Konstantinos Kyranakis

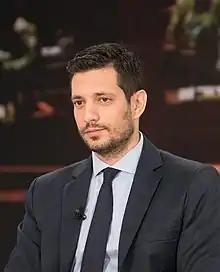
Kyranakis in 2018

Konstantinos Kyranakis (born 19 April 1987) is a Greek politician, serving as the current Alternate Minister of Infrastructure and Transport for Greece, and as a Member of the Hellenic Parliament for Athens B3, as a member of New Democracy party. He is regarded as a member of the right-wing faction within New Democracy, while some of his views are frequently deemed controversial.